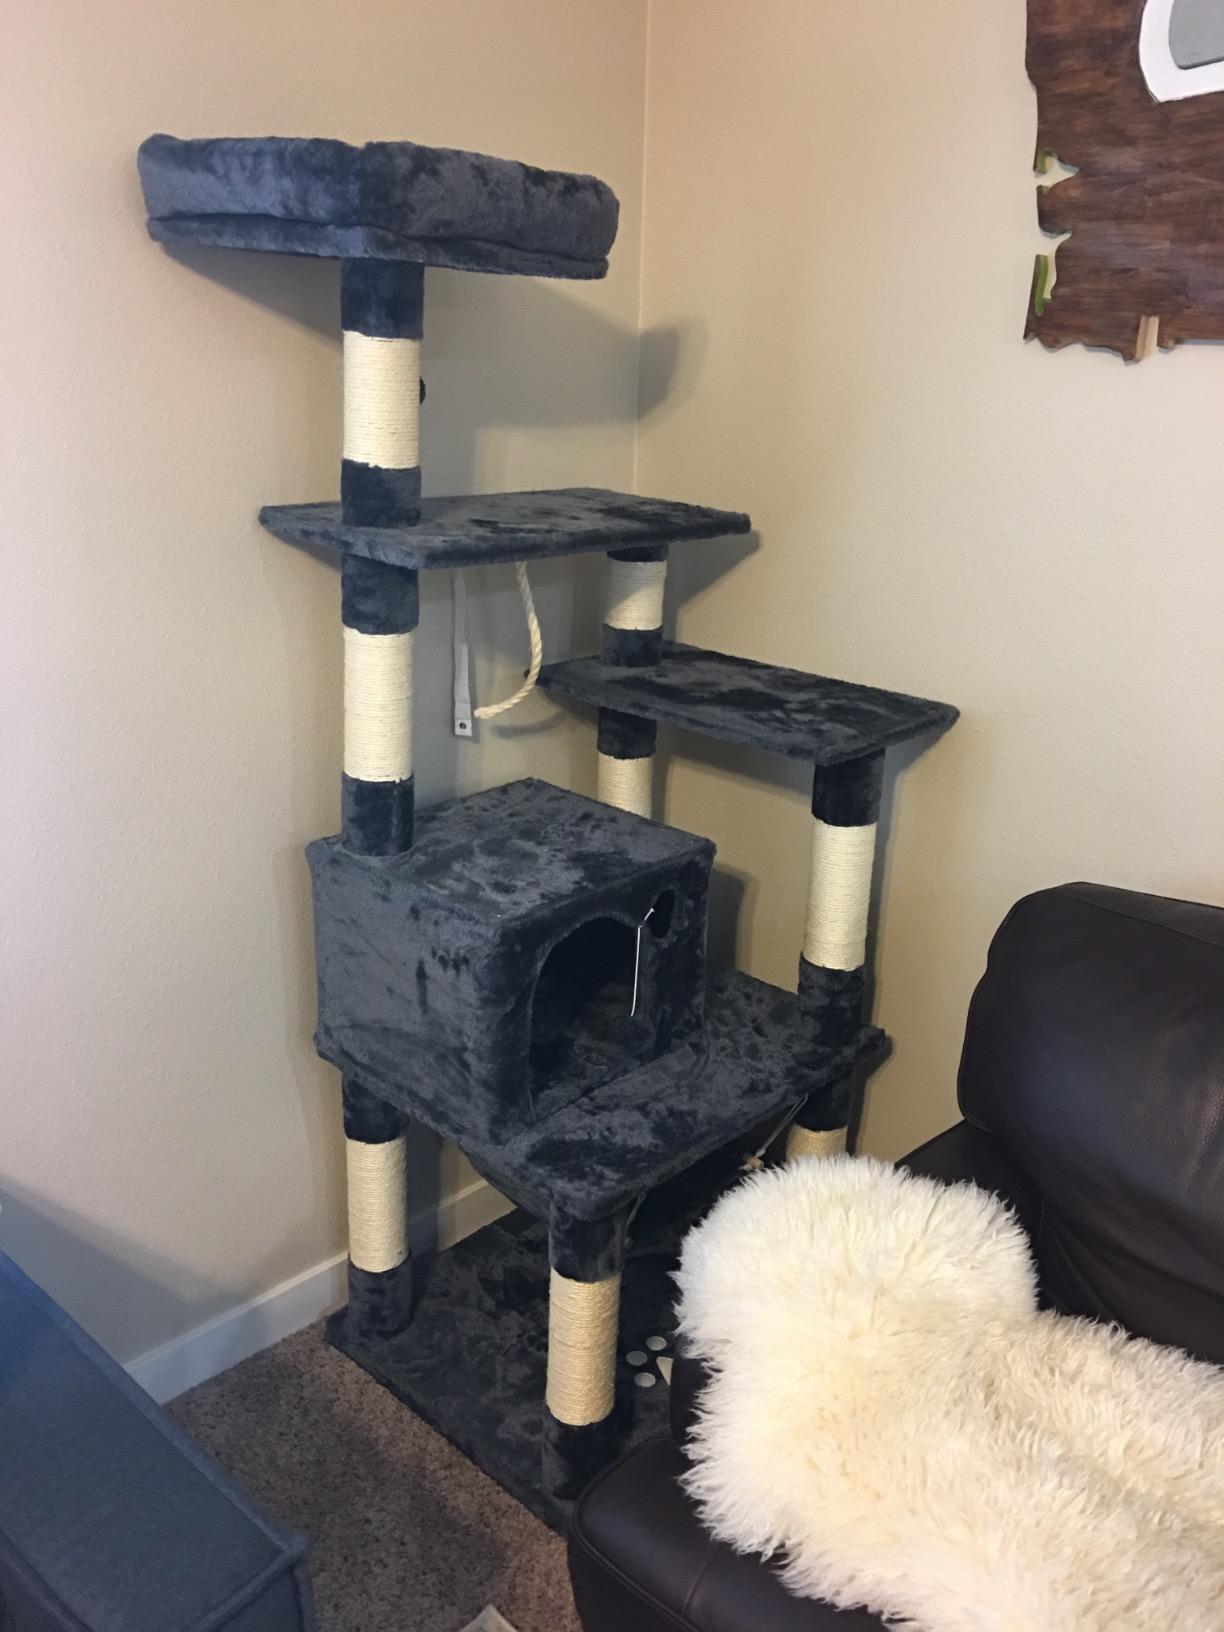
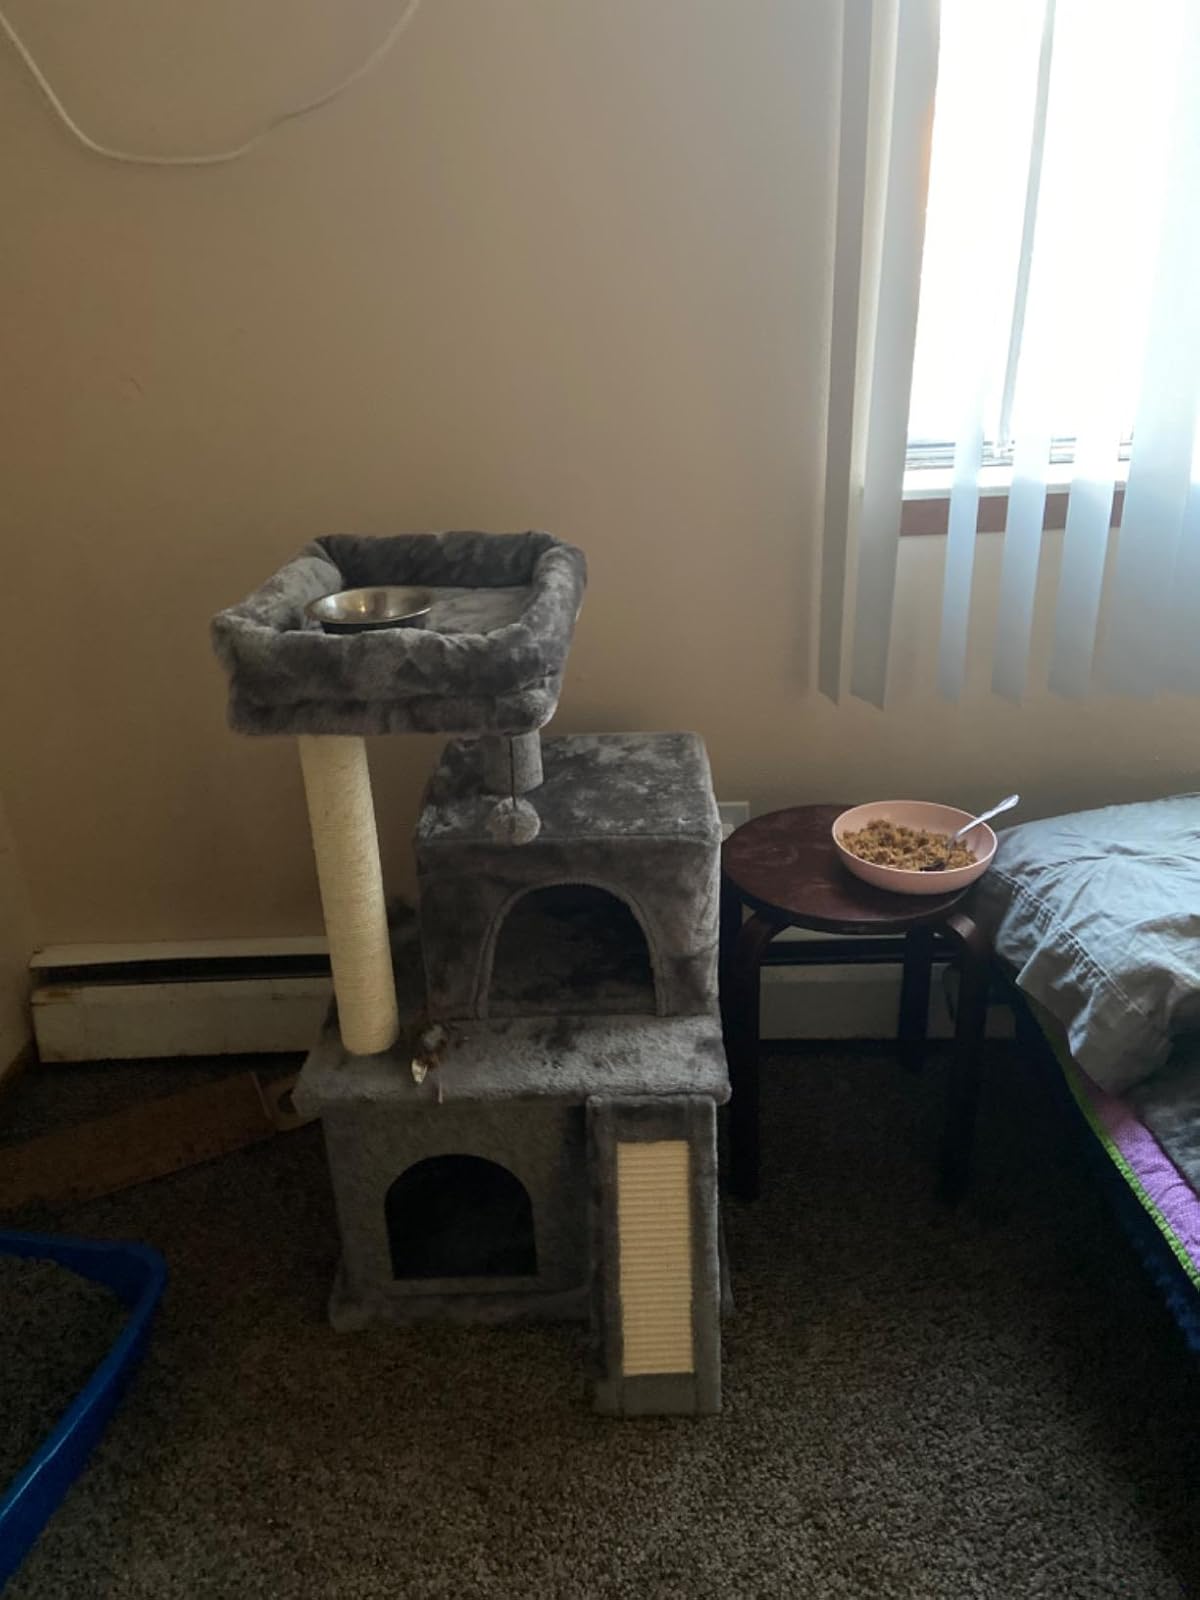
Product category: items_cat tree
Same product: no